Sutton Dwellings

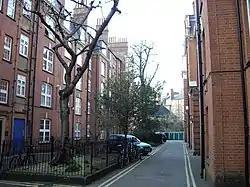
Two blocks of Sutton Dwellings between Cale Street and Ixworth Place in 2009

Sutton Dwellings, also known as the Sutton Estate, are a series of 14 residential buildings in Chelsea, London, U.K.